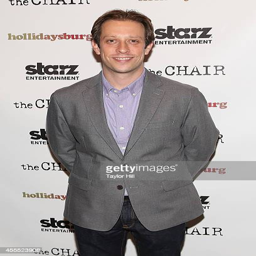
film producer attends the premiere